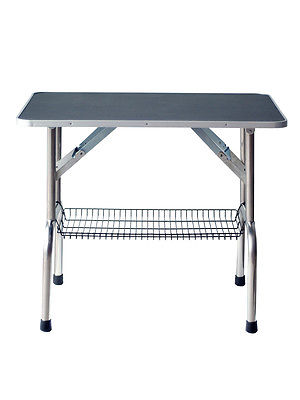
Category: table